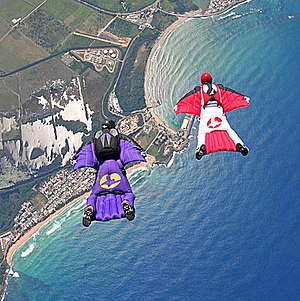
Wingsuit
Udspring med en wingsuit
Wingsuit er en dragt som tages på før et faldskærmsudspring. Dragten har vinger som spænder sig fra dragtens håndled og ned til hofterne, samt en vinge mellem benene. Vingene gør, at faldskærmsudspringeren får en større flade at flyve på. Vingene fyldes med luft for at skabe en aerodynamisk flyvekrop. Dragten og fladen, der udspændes øger den længde man kan flytte sig fra udspringsstedet til landingsstedet. Der findes i dag flere typer wingsuits, men man kan som hovedregel sige, at man flytter sig i forholdet 2:1 horisontalt.